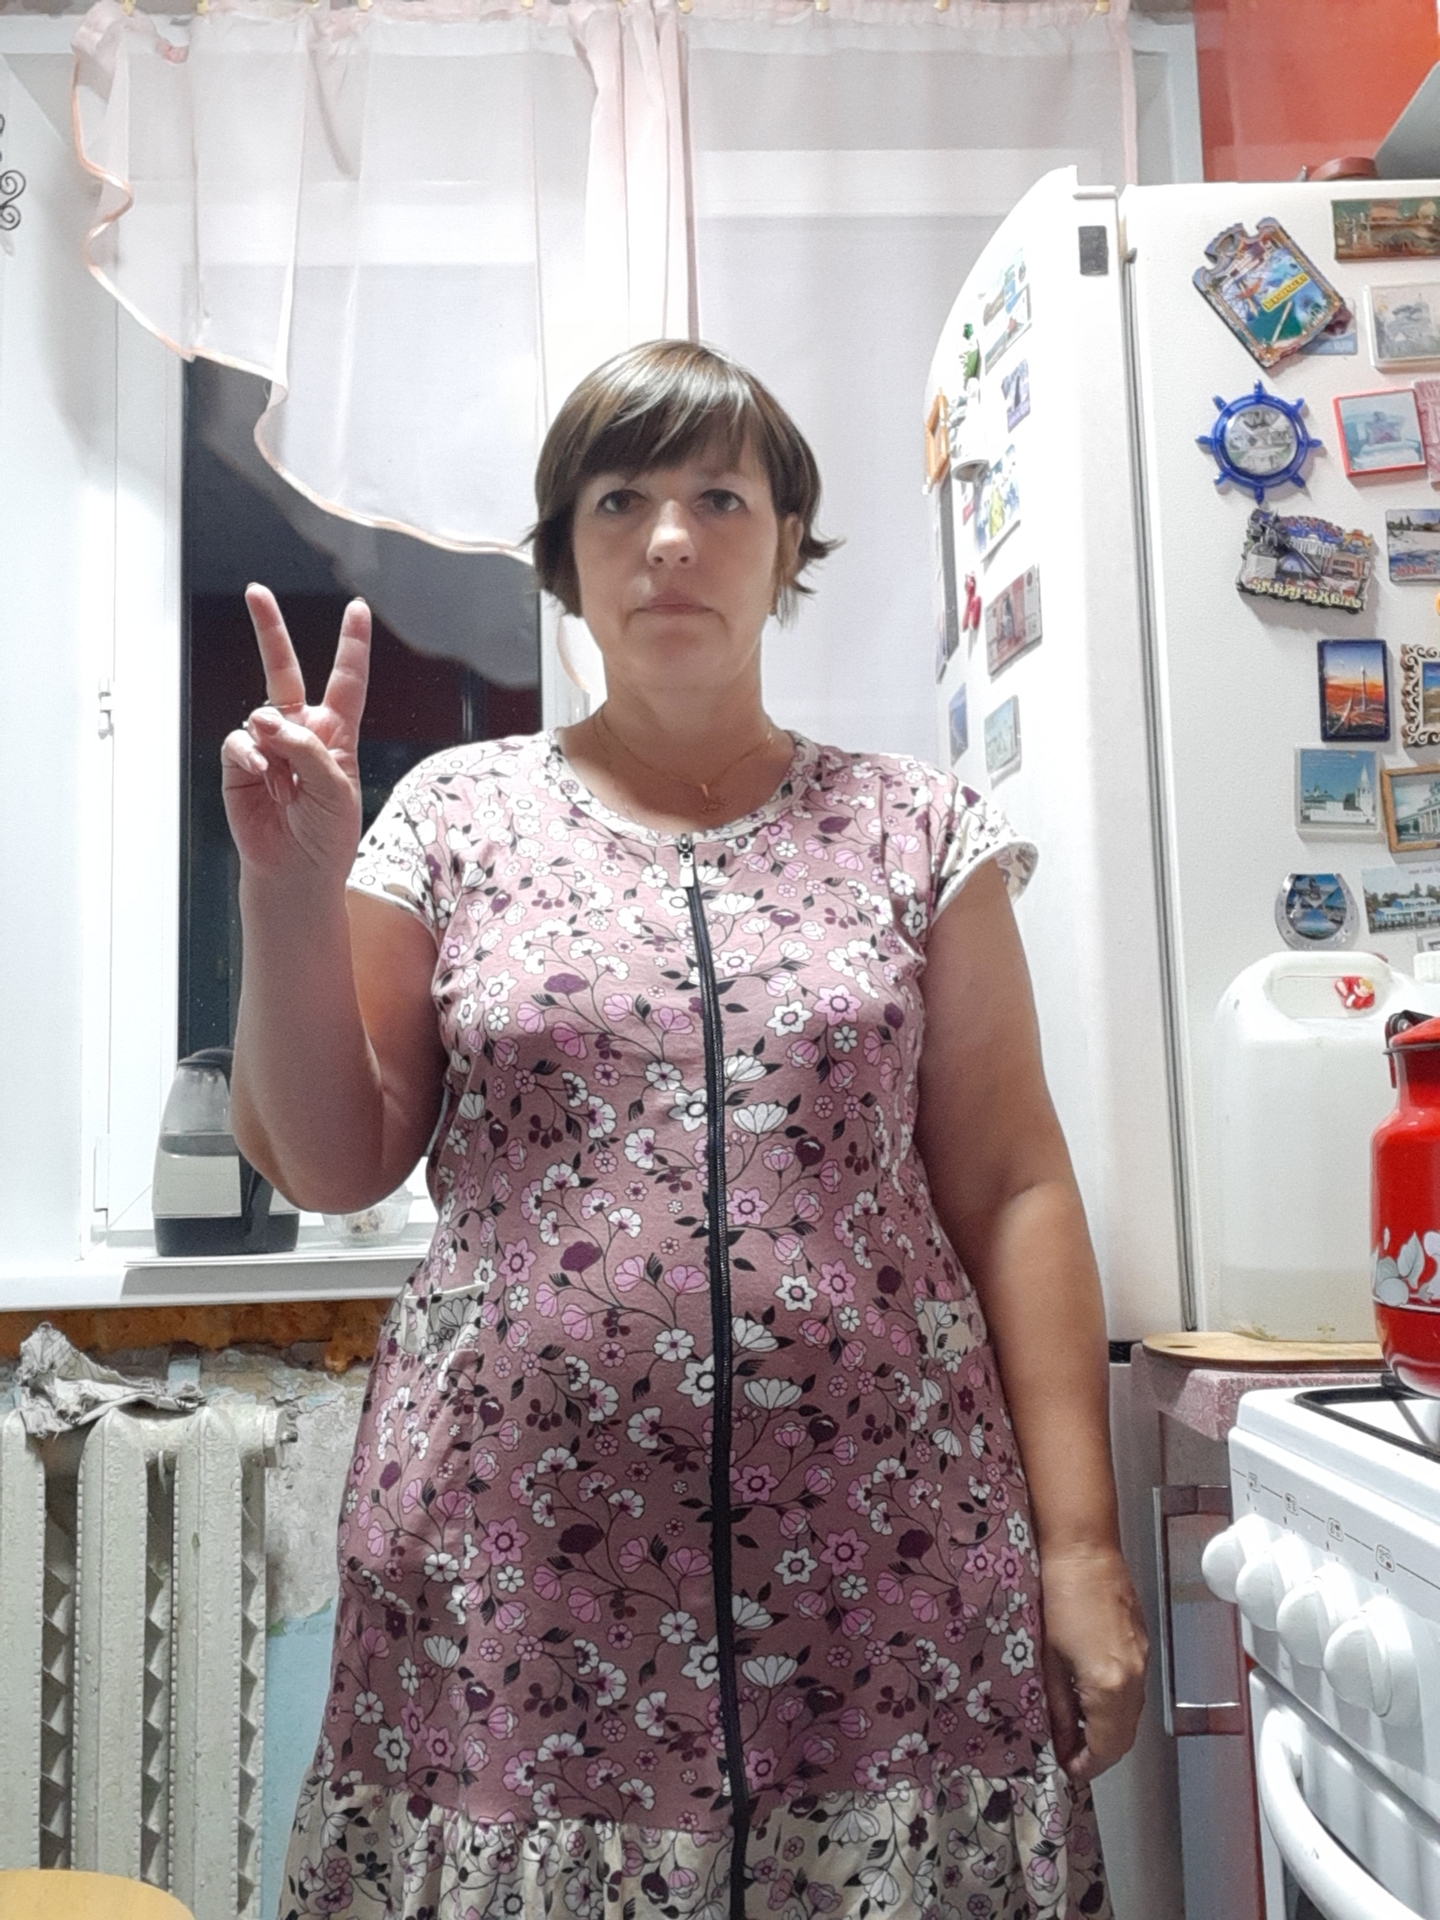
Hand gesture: peace